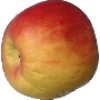
Label: Apple Red Yellow 1